Soviet crewed lunar programs

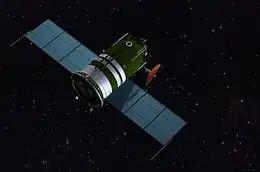
Zond (Soyuz 7K-L1) circumlunar spacecraft

Launched by a 3-staged Proton rocket, the L1 (Zond) was a spacecraft from the Soyuz family and consisted of two or three modified modules of the main craft Soyuz 7K-OK with a total weight of 5.5 tons. The Apollo orbital spacecraft (command ship) for the lunar flyby also had two modules (command and service) but was five times heavier, carried a crew of three and entered lunar orbit, whereas the L1 (Zond) performed a flight around the Moon and came back on a return trajectory. In September 1968 Zond 5 carried the first Earth lifeforms, including two tortoises, to travel around the Moon and return safely. Planned for 8 December 1968 for priority over the US, a first crewed mission of the L1 (Zond) was canceled due to the insufficient readiness of the capsule and rocket. After Apollo 8 won the first (lunar orbit) phase of the Moon Race at the end of 1968, the Soviet leadership lost political interest in the L1 (Zond) program. A few reserve units of L1 (Zond) made unpiloted flights, but by the end of 1970, this program was canceled.